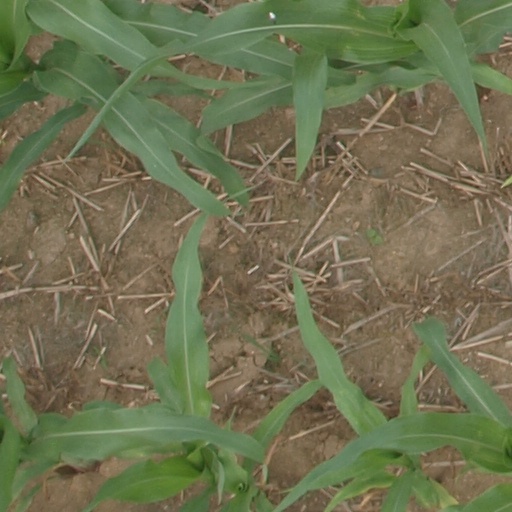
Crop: maize; corn